List of Silver Slugger Award winners at catcher

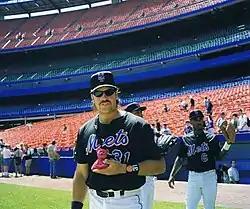
A man in a black baseball jersey and cap with "Mets" across the front in blue script stands on a baseball field.

The Silver Slugger Award is awarded annually to the best offensive player at each position in both the American League (AL) and the National League (NL), as determined by the coaches and managers of Major League Baseball (MLB). These voters consider several offensive categories in selecting the winners, including batting average, slugging percentage, and on-base percentage (OBP), in addition to "coaches' and managers' general impressions of a player's overall offensive value." Managers and coaches are not permitted to vote for players on their own team. The Silver Slugger was first awarded in 1980 and is given by Hillerich & Bradsby, the manufacturer of Louisville Slugger bats. The award is a bat-shaped trophy, 3feet (91cm) tall, engraved with the names of each of the winners from the league and plated with sterling silver.